P-9 Project

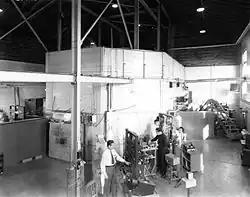
Chicago Pile-3

The three American plants never achieved the intended production of per month. A series of suggestions for improving production was considered, and the most promising were carried out. The most successful of these was the reconstruction of the first stage towers at Morgantown to reduce leakage, which resulted in a considerable improvement in performance. However, by this time, early 1945, it was decided that production was sufficient, and the expense of doing this at the other plants could not be justified.